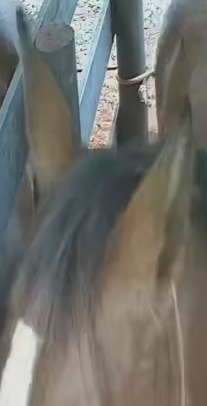
Face region: ears (position_of_ears)
Pain indicator: moderately_present